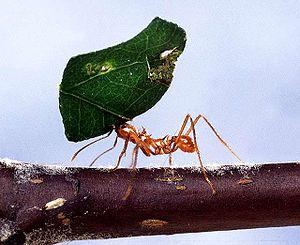
Atta est l'un des deux genres de fourmis champignonnistes.